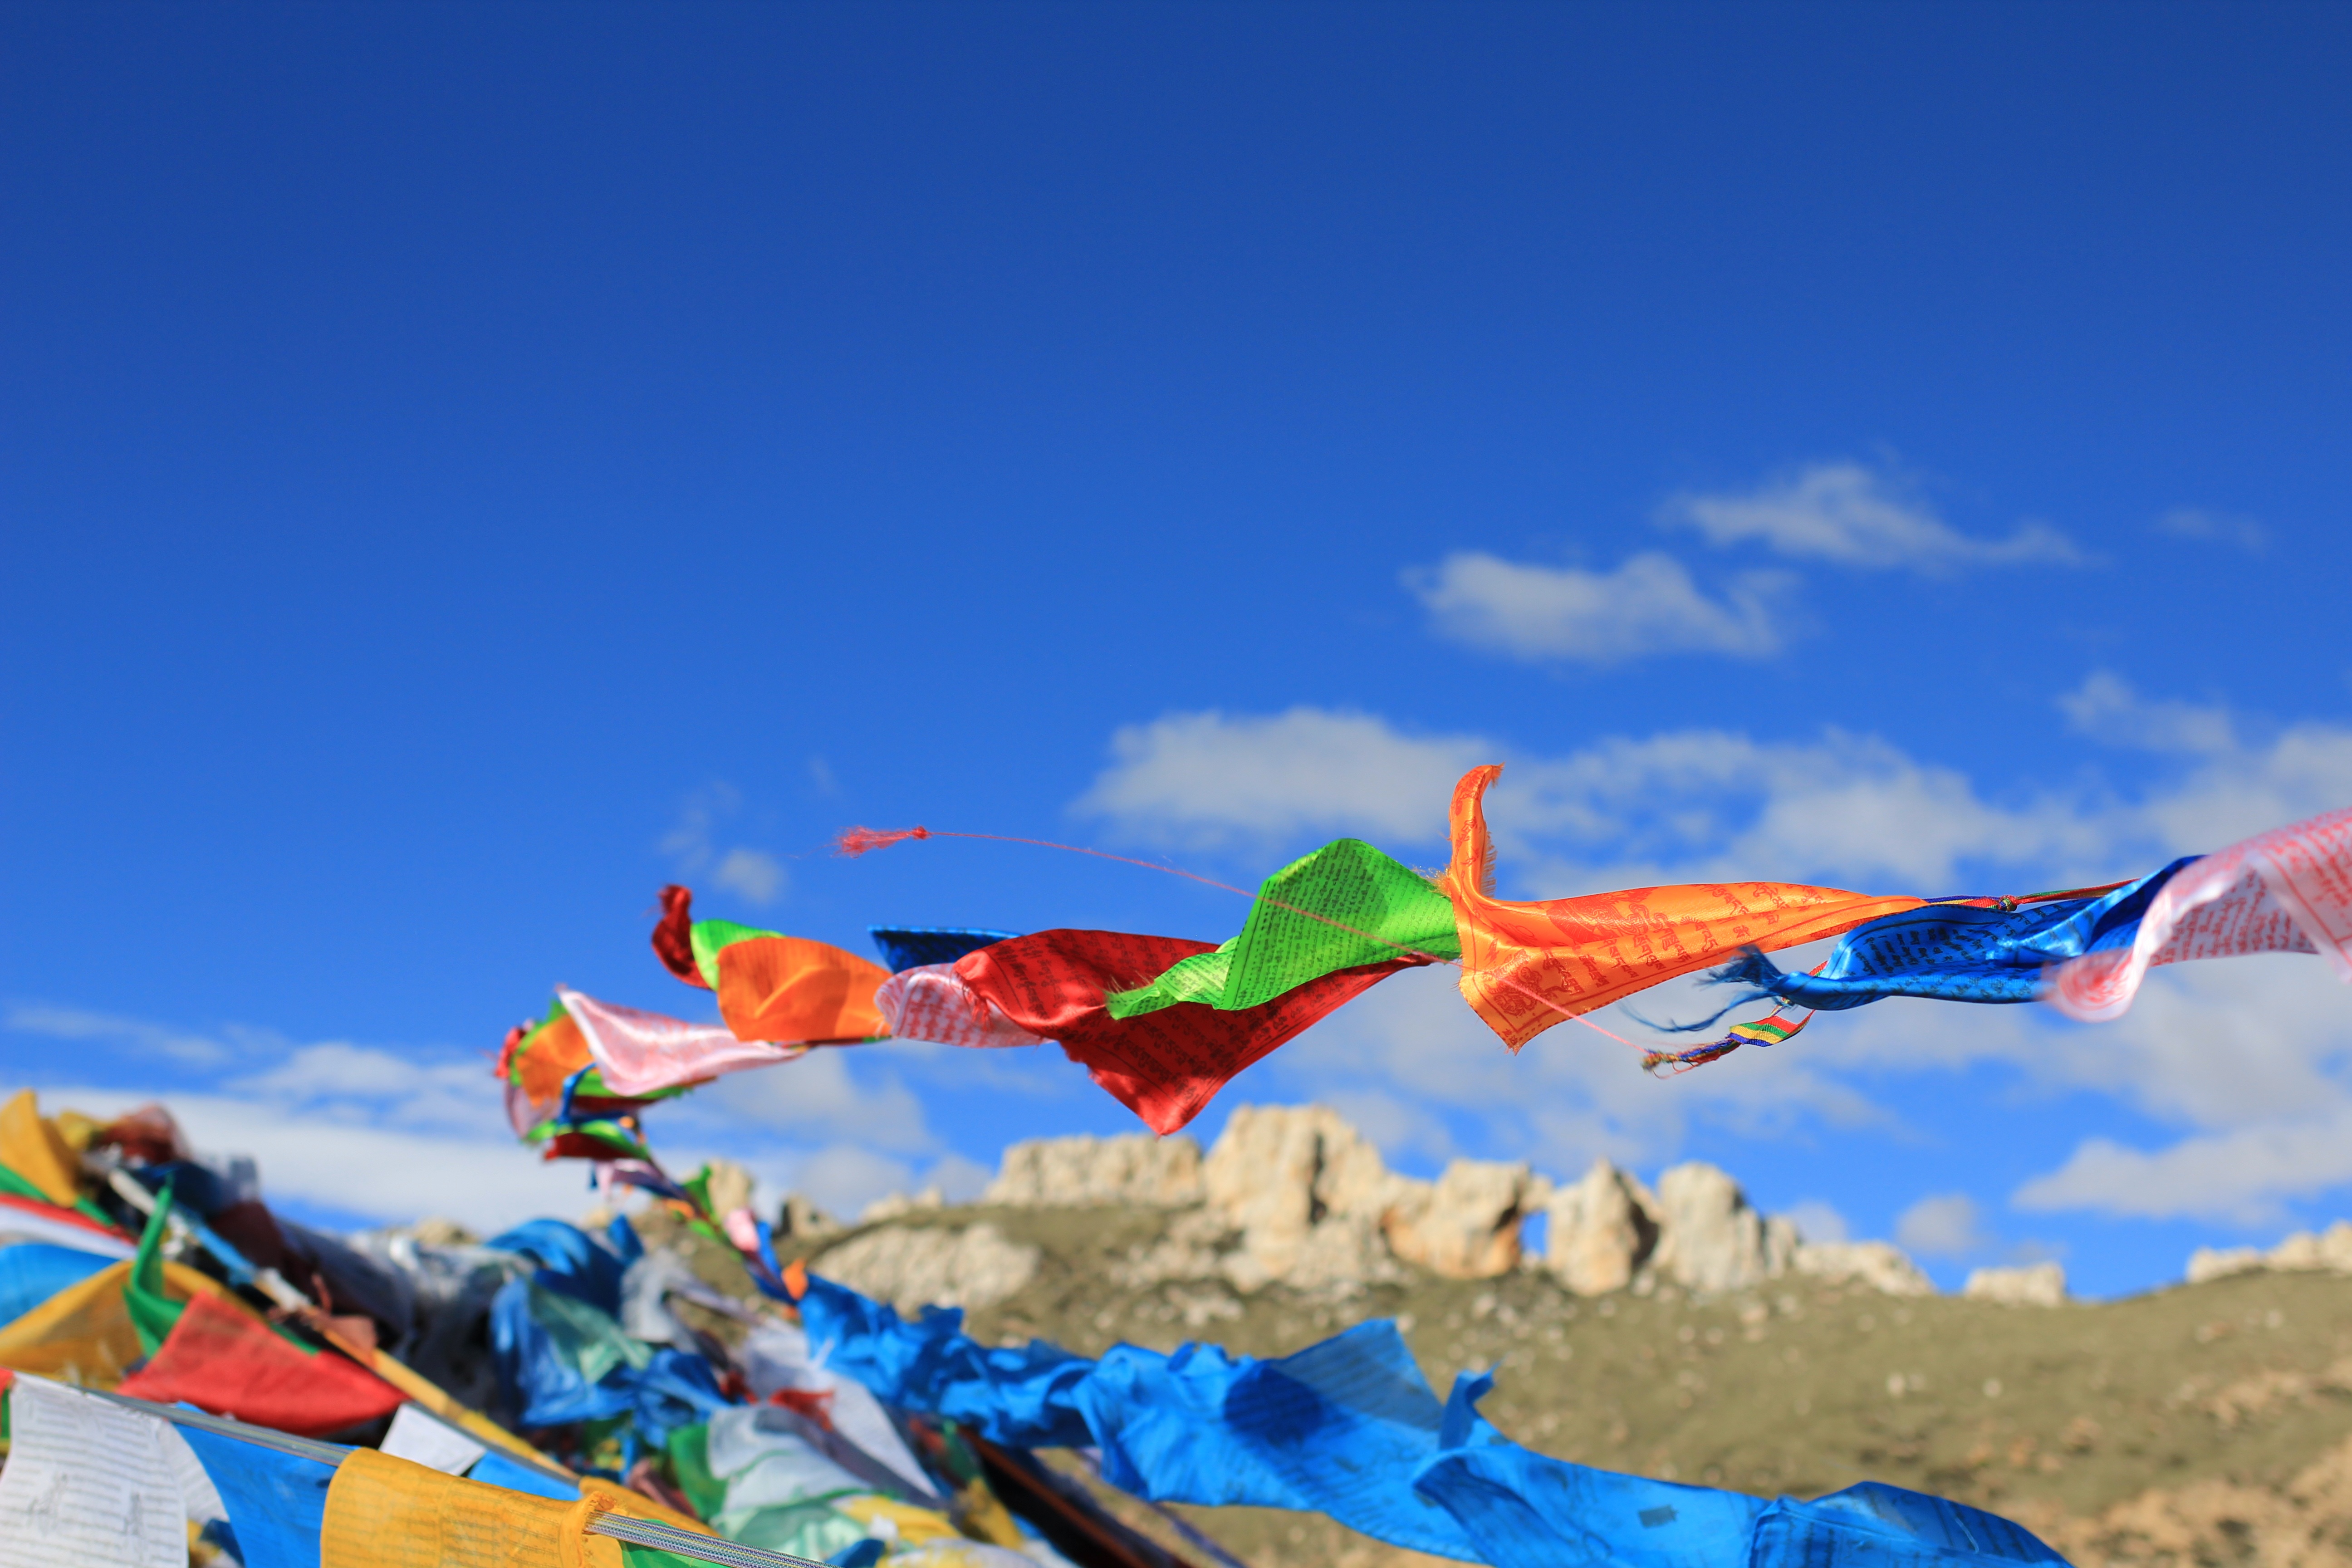
sea, sky, flower, wind, blue, toy, tibet, faith, prayer flags, atmosphere of earth, windsports, kite sports